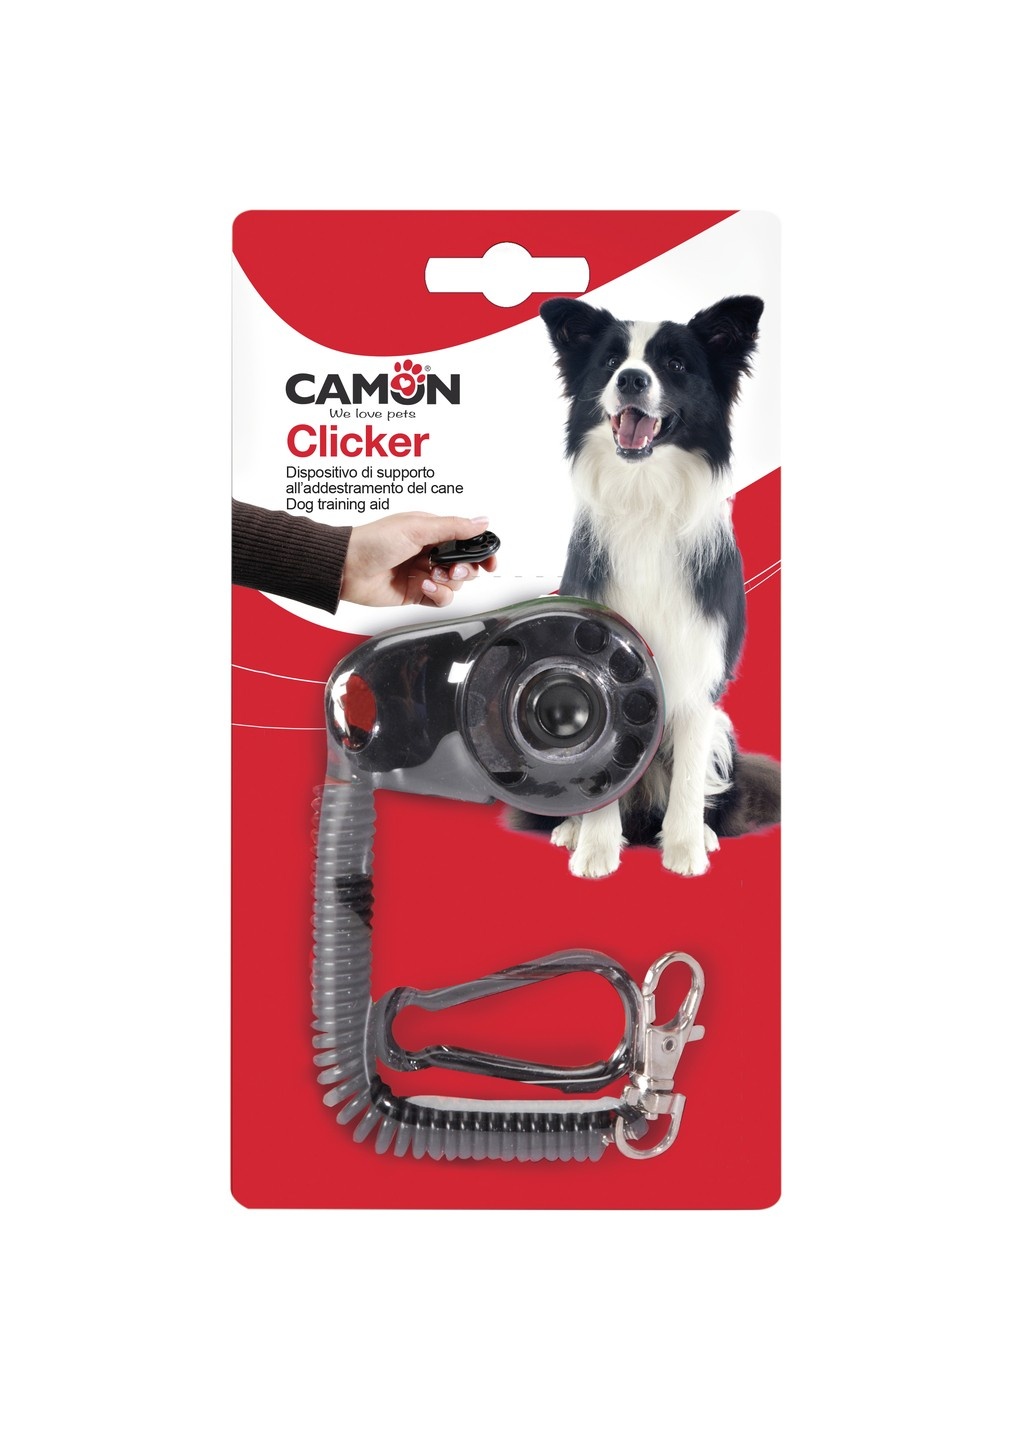
Clicker - Dispositif de soutien au dressage de chiens
Le clicker est un petit appareil en plastique qui contient une languette métallique et émet un son caractéristique lorsqu’il est pressé. Le clicker est une méthode amusante de dressage de chien basée sur la récompense. Le chien associe très rapidement le signal émis par le clicker à son comportement correct, qui sera suivi d’une récompense.
Brand: PETSPLANS
Category: Animals & Pet Supplies > Pet Supplies > Pet Training Aids > Pet Training Clickers & Treat Dispensers